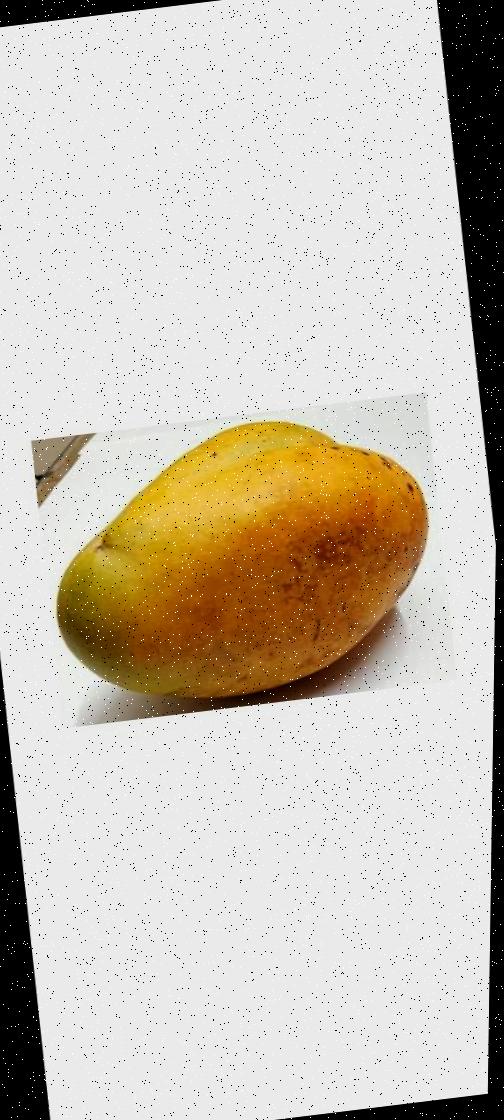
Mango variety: Bari-11